Topal Osman

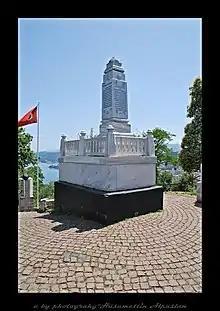
Topal Osman's mausoleum on the top of Giresun Castle

Topal Osman and his men, who were trapped in his house in Priest's Bound on the night of 1 April 1923, by the newly formed guard unit, clashed all night. Topal Osman was captured wounded. Later that day, under İsmail Hakkı's orders, he was executed by a shot to the head. Some claimed İsmail Hakkı cut Osman's head off but this is not true, as on the newspaper "Tevhid-i Efkâr", 4 April 1923, it was written that Osman's head was leaned to back.